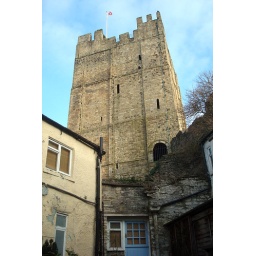
The castle keep towers over a yard off Castle Hill.